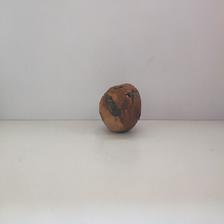
Size: Spoiled